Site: brandenburg
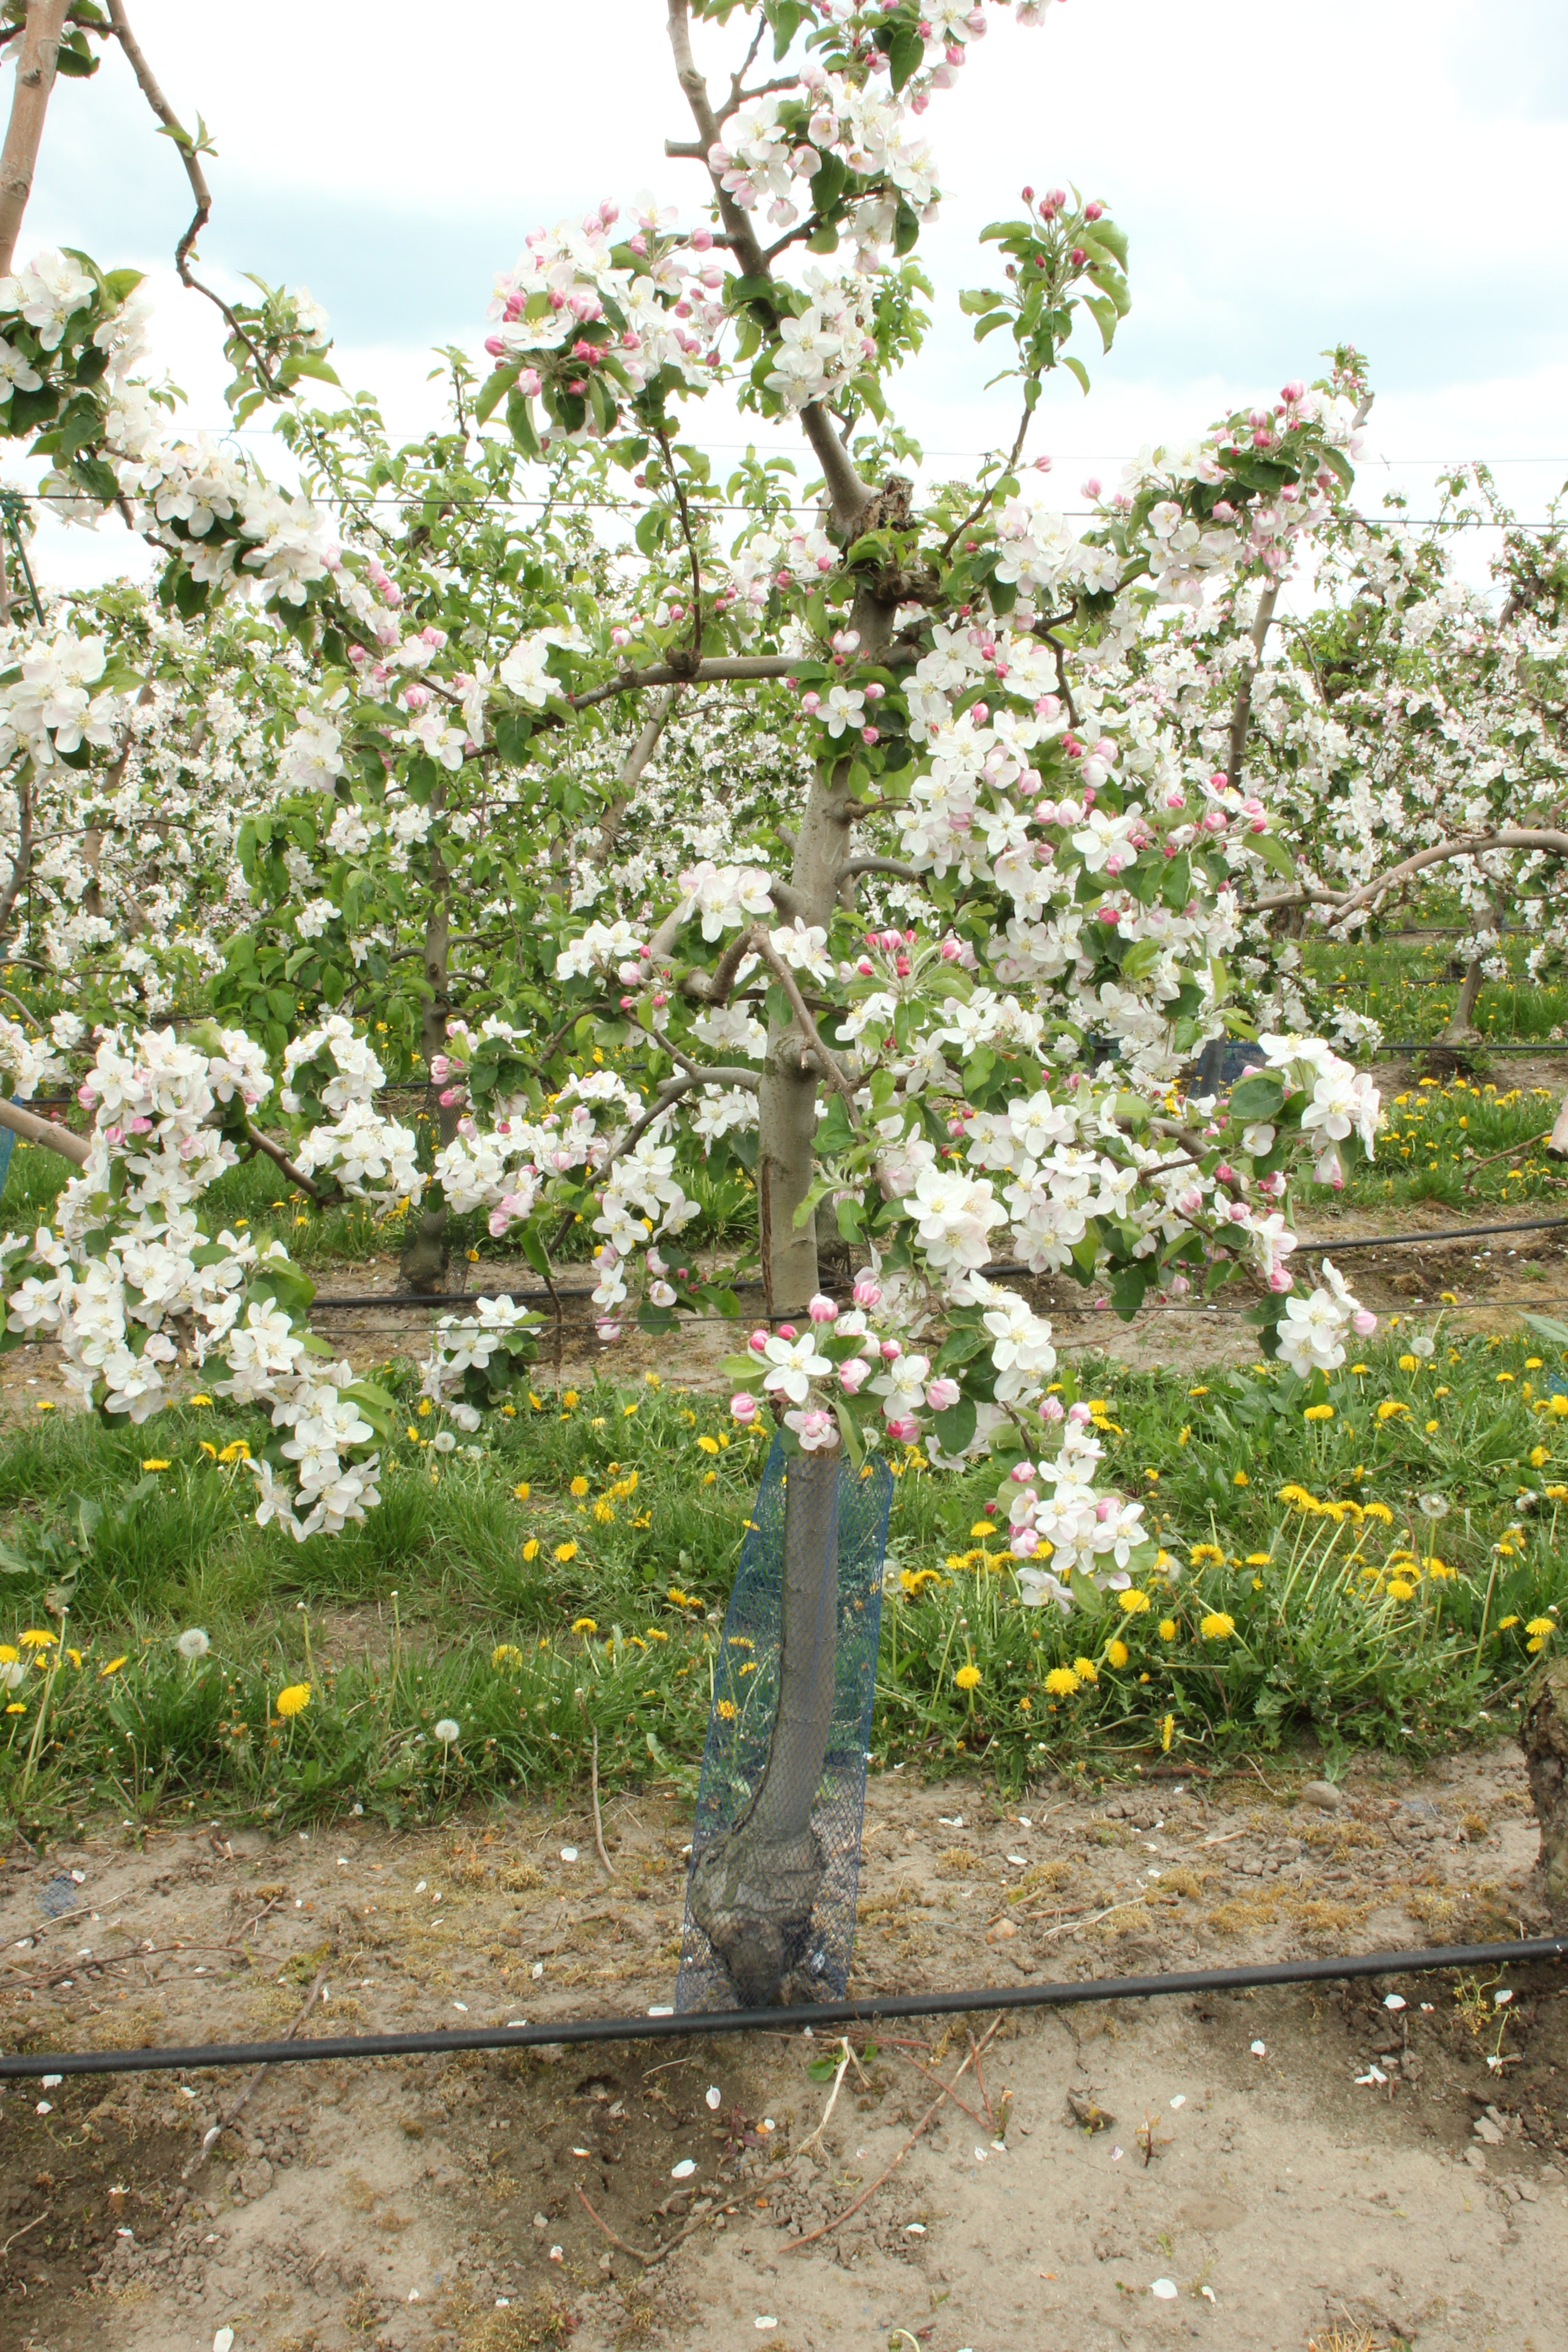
Growth stage (BBCH 65): Flowering